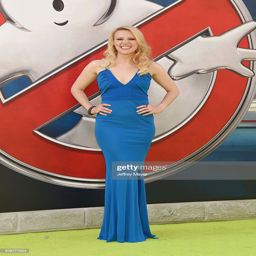
comedian arrives at the premiere .